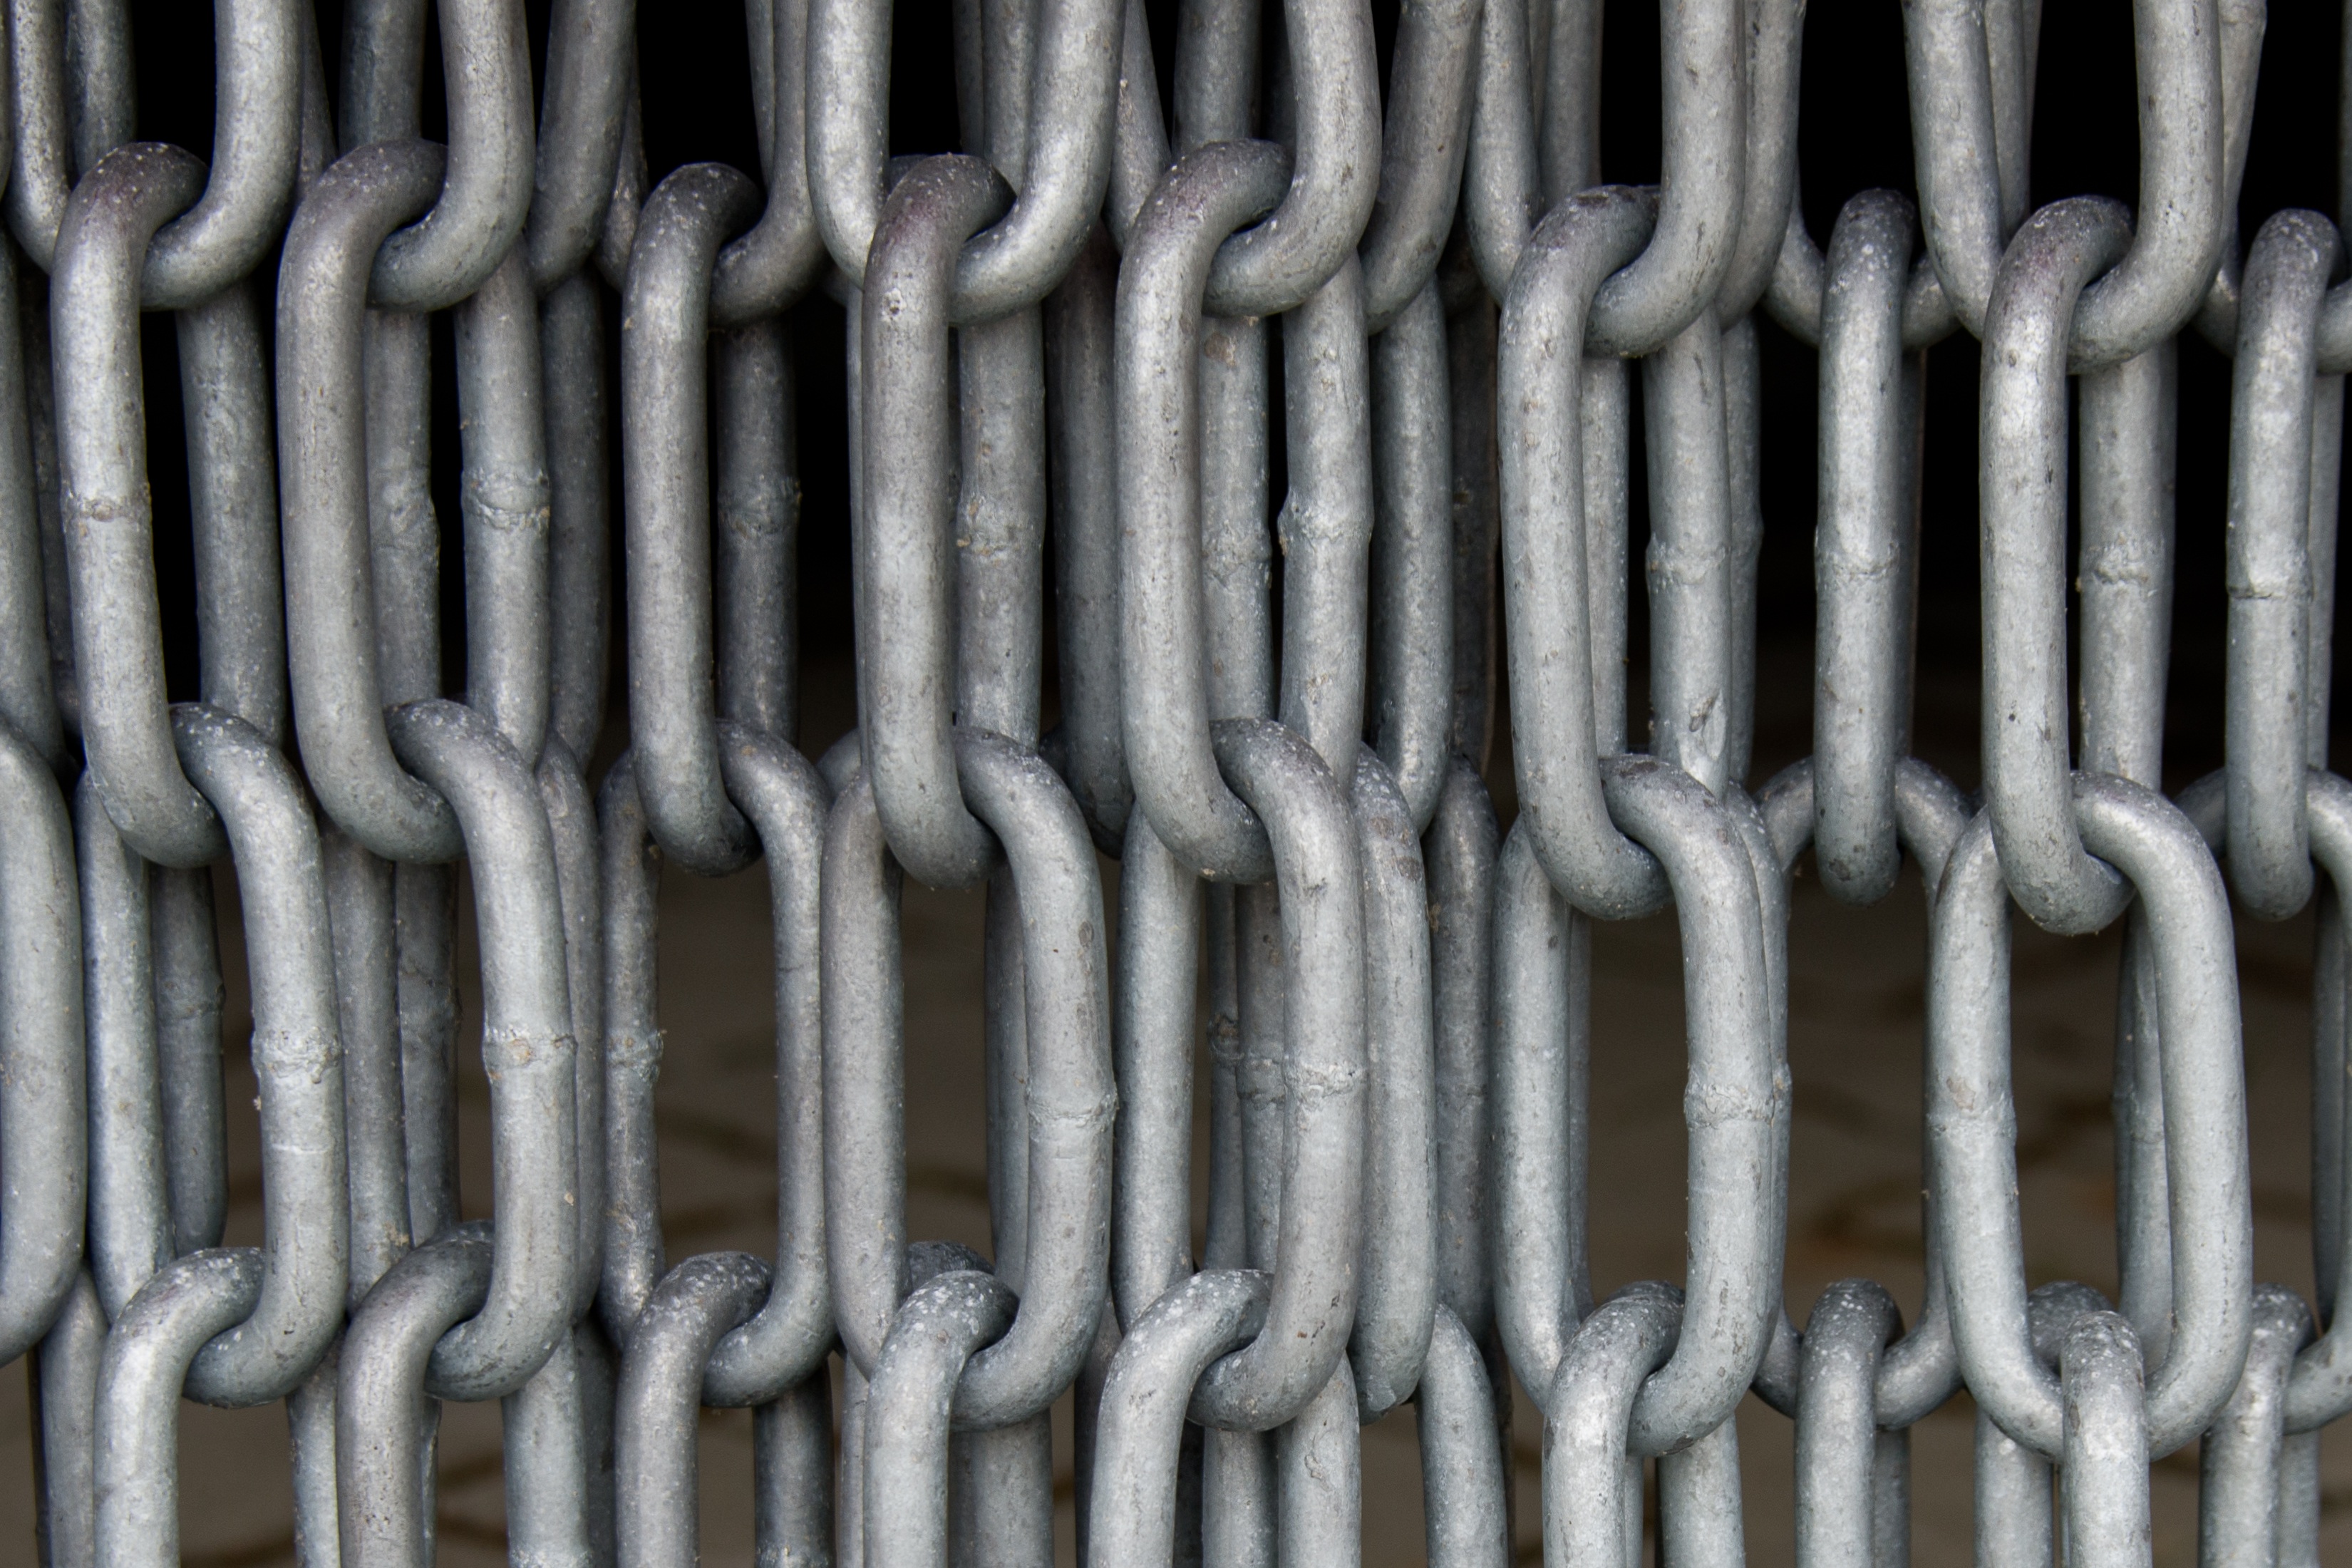
fence, wood, technology, wall, steel, line, metal, industry, chain link, still life, material, interior design, background, chains, iron, connection, connected, members, links of the chain, iron chains, baluster, outdoor structure, metal rings